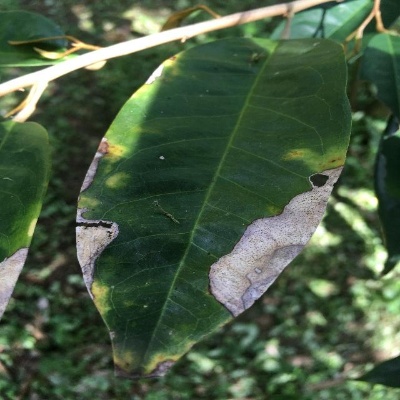
Label: Leaf_Colletotrichum